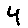
Label: 4